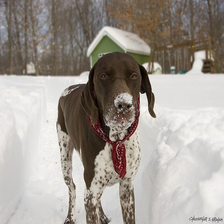
Species: dog
Breed: german shorthaired